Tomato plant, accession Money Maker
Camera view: bottom (45 deg); turntable rotation: 330 degrees
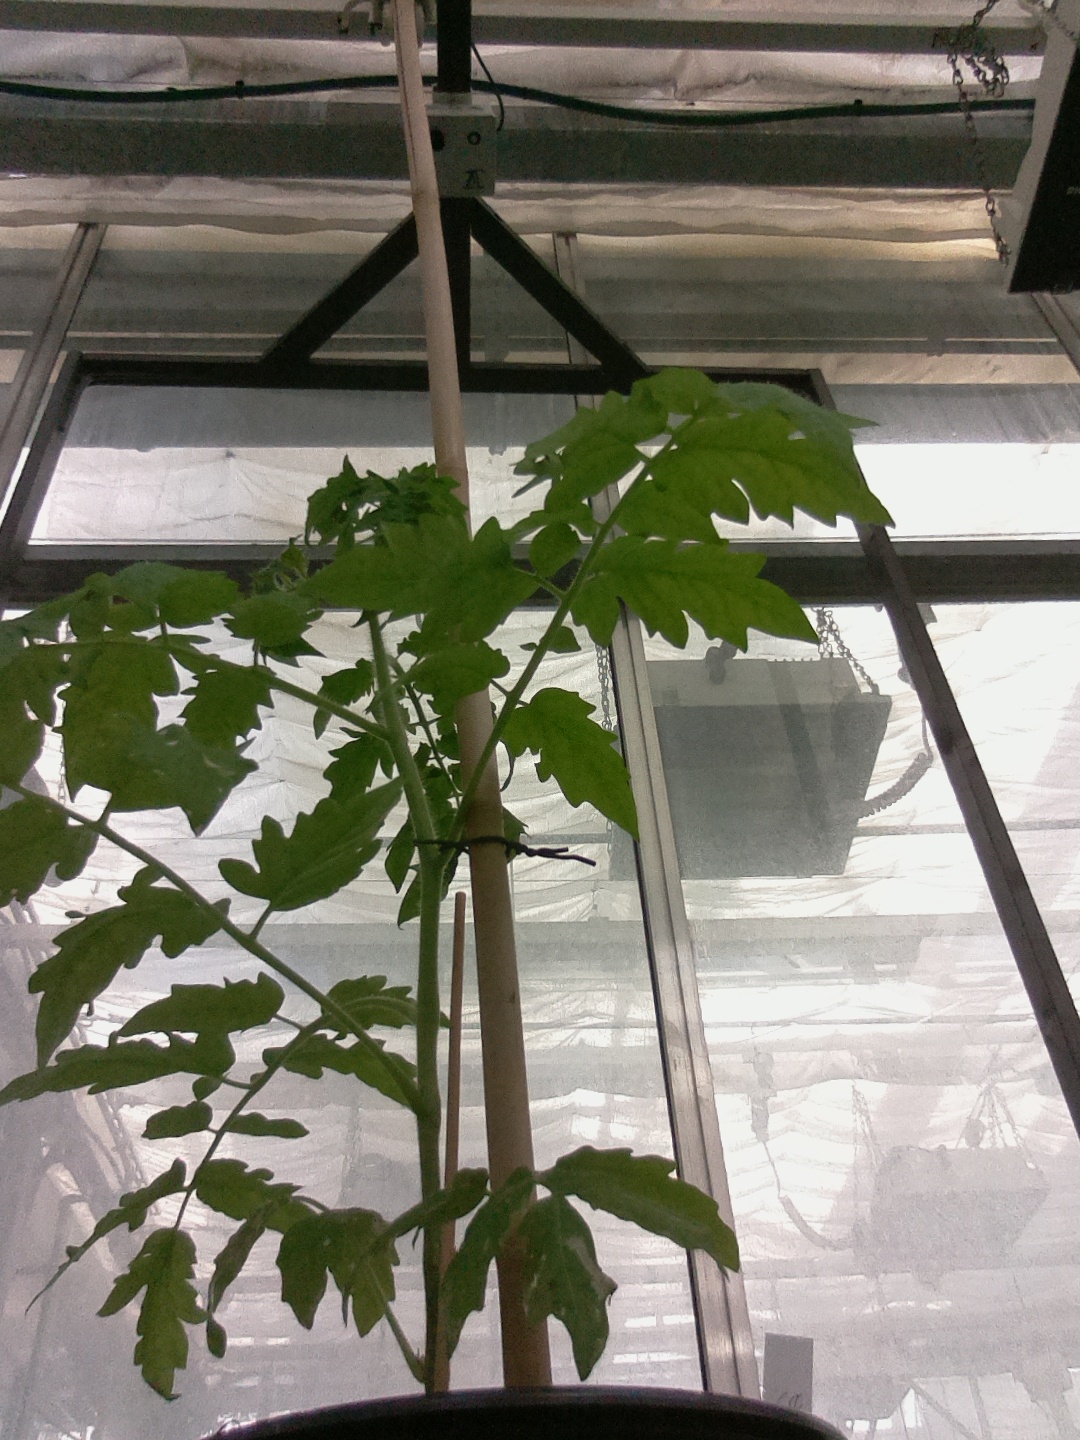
BBCH growth stage 13: 6 of true leaves visible